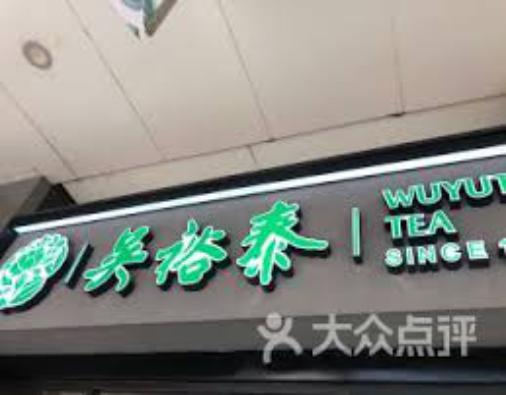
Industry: Food